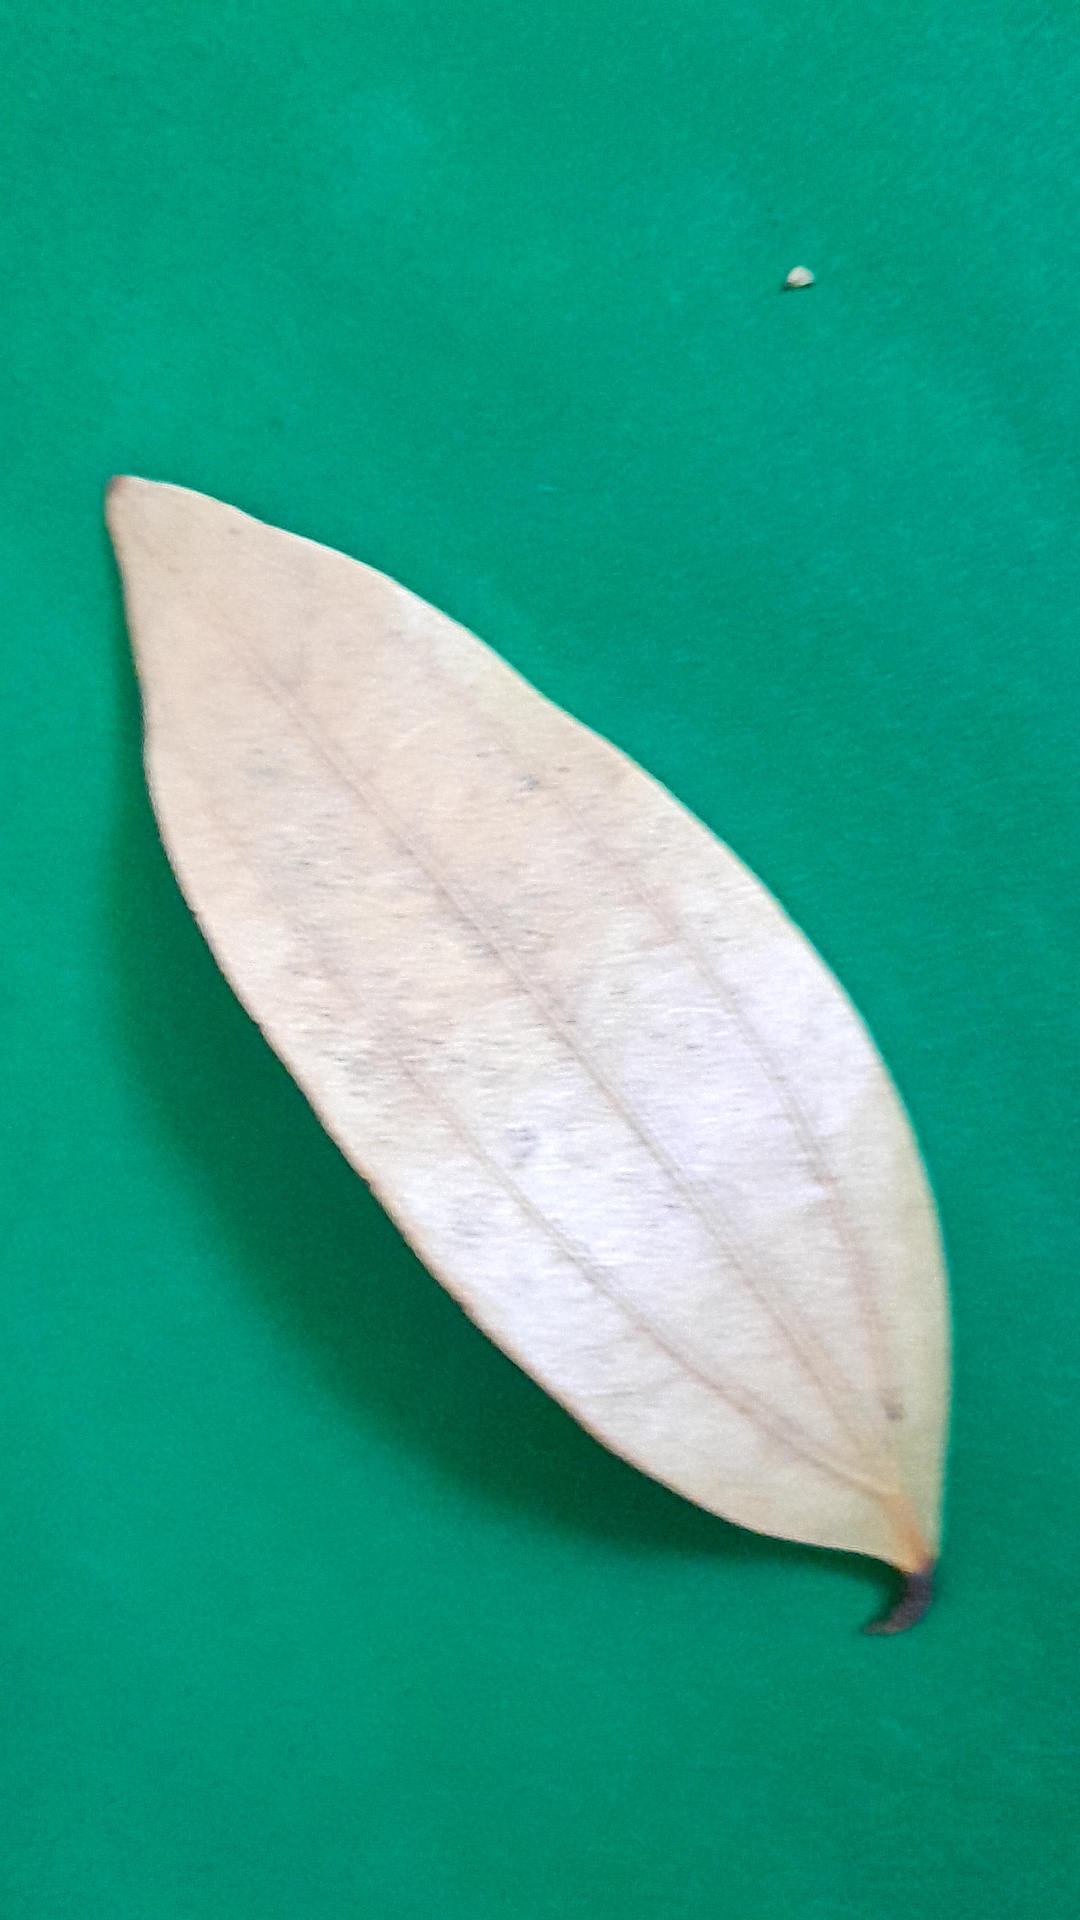
Label: Dry Leaf